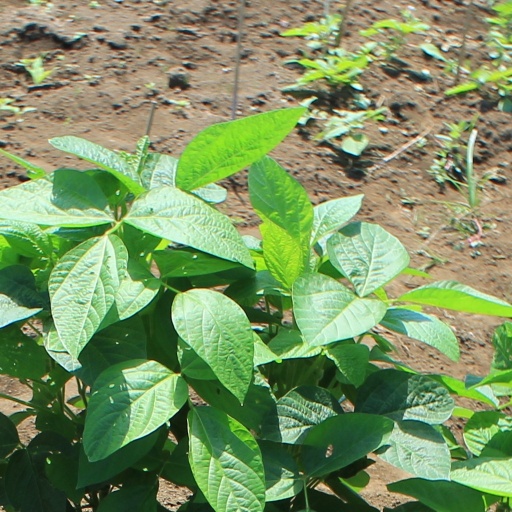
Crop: soybean